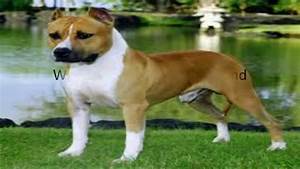
Label: cane